Batok

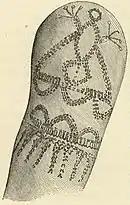
Bagobo upper arm tattoos (1885)

The most characteristic design was the wheel-like representation of the sun tattooed on the backs of both hands (also preserved in the mummies). The entire body was also tattooed with flowing geometric lines, as well as stylized representations of animals and plants. The tattoos usually covered the chest, back, sides of the stomach, buttocks, arms, shoulders, hands, fingers, neck, throat, face, and legs among men. Among women, the tattoos usually begin above the elbow down to the wrist, the back of the hand, and the knuckles of the fingers. The geometric designs included lines and various shapes like circles, triangles, chevrons and others. The animals and plants depicted included centipedes, snakes, lizards ( or ), dogs, and deer, among others. Other designs included stars, carabaos, jawbones, rice mortars, basket weave, zigzags ( or ), seeds, and rivers. The designs are often highly individualized, and the preferred designs and combinations vary by village and by individual.